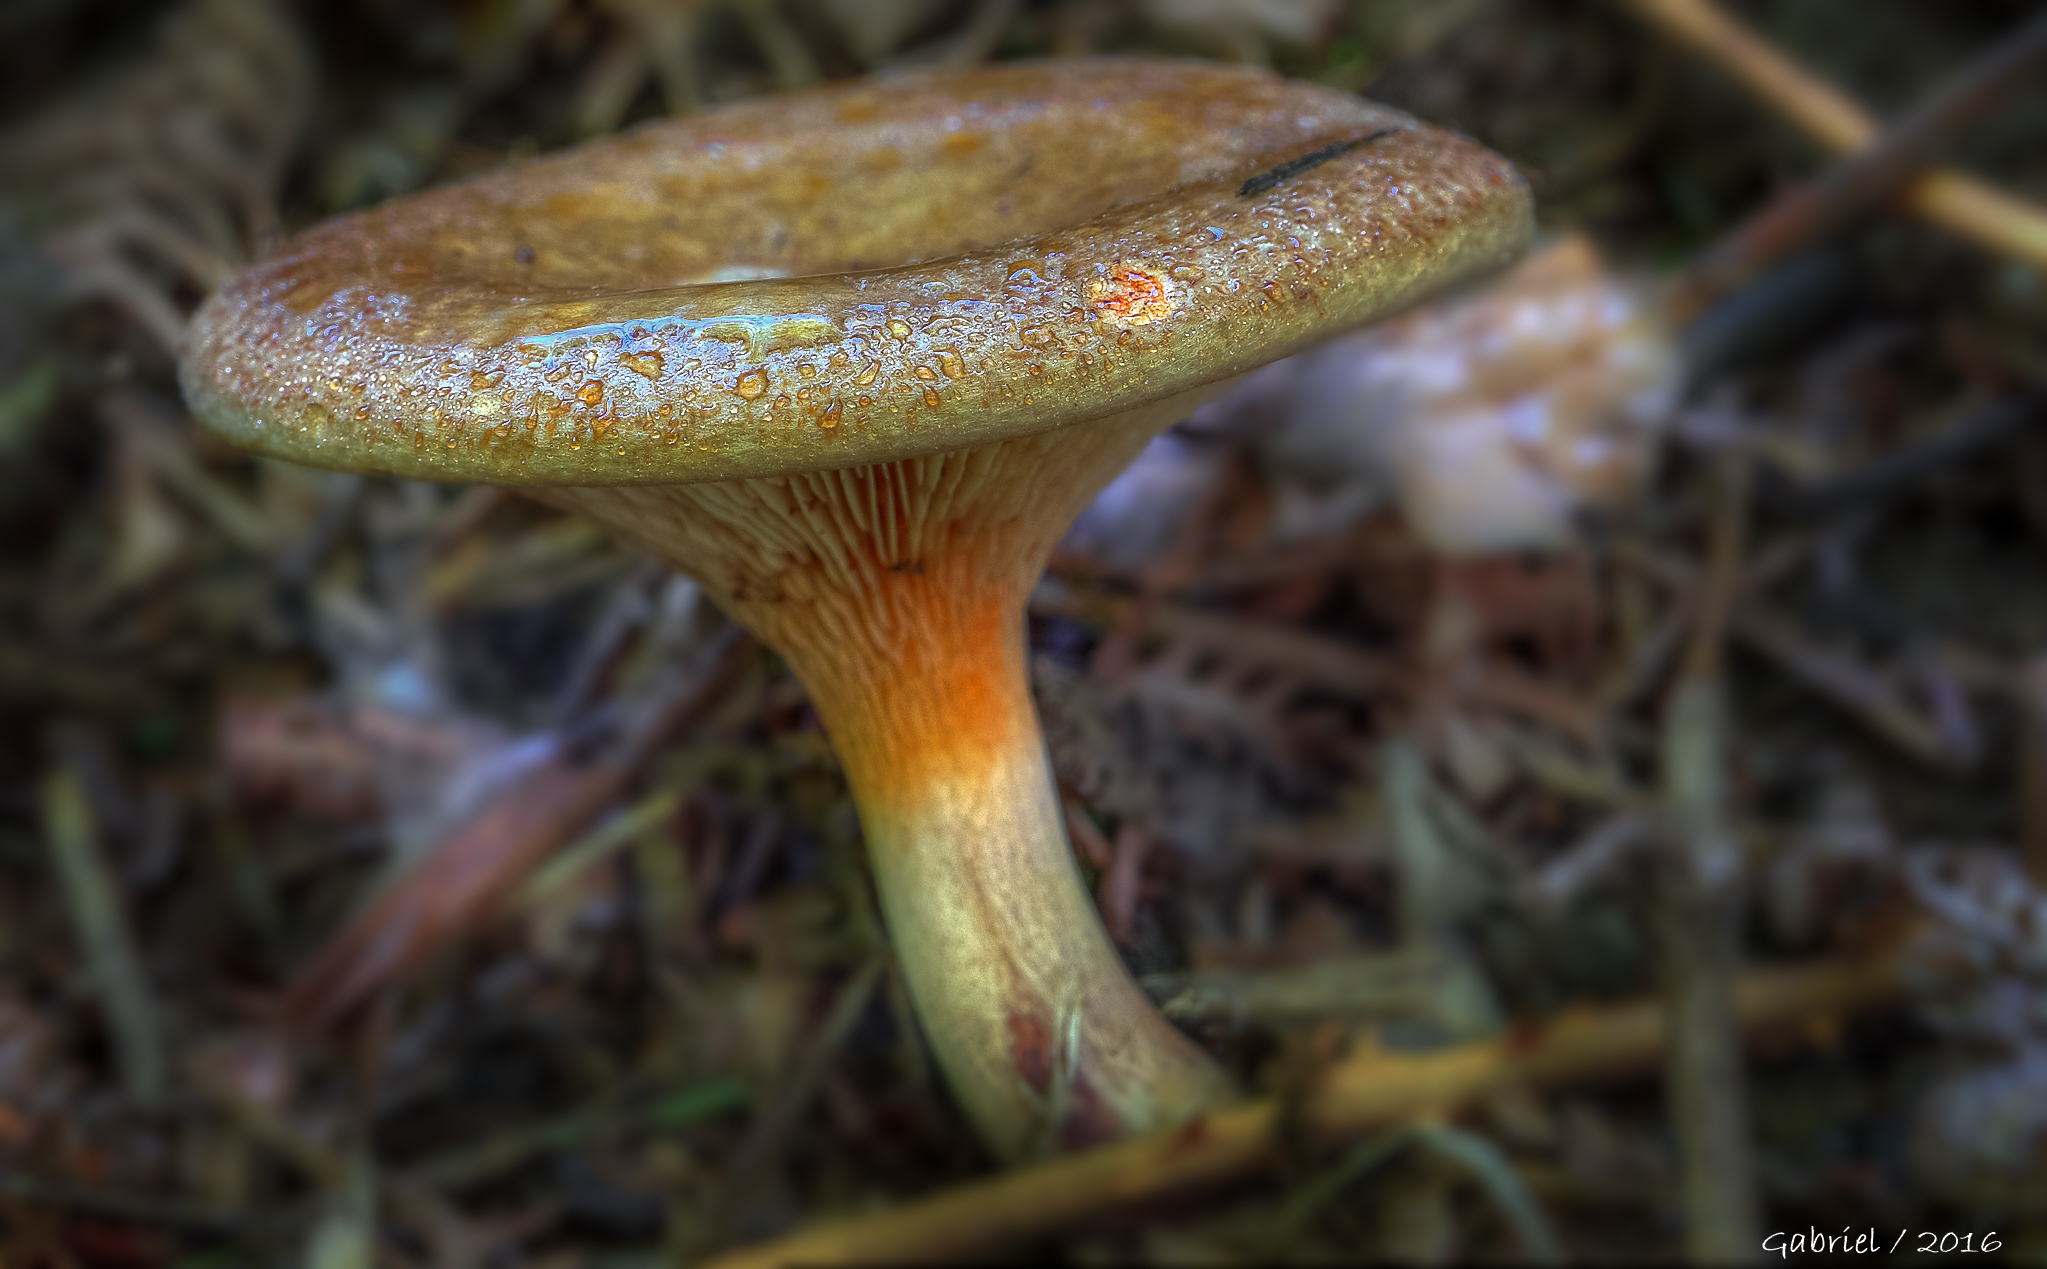
nature, macro, soil, botany, mushroom, flora, fauna, close up, fungus, mushrooms, naturaleza, setas, bolete, ggl1, gaby1, xovesphoto, sonydscrx10iii, sonyrx10iii, rx10iii, rx10m3, macro photography, matsutake, edible mushroom, plant stem, medicinal mushroom, agaricaceae, penny bun